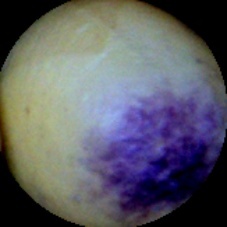
Label: Spotted